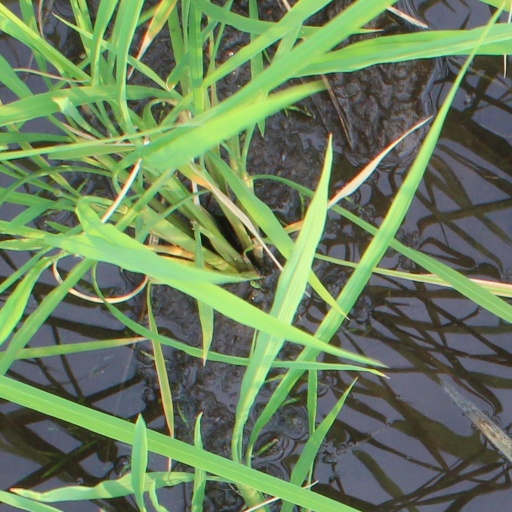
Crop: rice